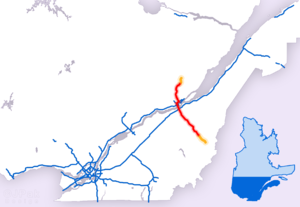
Parcours de l'autoroute 73
L'autoroute 73 est une autoroute interurbaine québécoise desservant le centre sud du Québec, plus précisément les régions de Chaudière-Appalaches et de la Capitale-Nationale. Elle est également connue sous le nom d'autoroute Robert-Cliche au sud du fleuve Saint-Laurent, sous le nom d'autoroute Henri-IV du fleuve à l'autoroute Félix-Leclerc et finalement sous l'appellation de l'autoroute Laurentienne au nord de l'autoroute Félix-Leclerc. Elle est la seule autoroute qui traverse la ville de Québec dans un axe nord-sud. Entre Saint-Georges et Lévis, elle est accompagnée tout au long de son trajet par la route 173, de desserte locale qui peut aussi lui servir d'alternative lors de fermeture importante ; alors qu'entre Québec et Stoneham, c'est le Boulevard Henri-Bourassa (Québec) et Boulevard Talbot qui peuvent aussi servir de route alternative lors de fermeture importante.